Abdulmajid Tapa Tchermoev

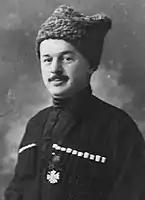

Abdulmajid Tapa Tchermoev (1882 – August 28, 1937) was a North Caucasian statesman of Chechen origin, general, oil magnate and the first prime minister of the Mountainous Republic of the Northern Caucasus. He was in office from 11 May 1918 until December 1918. His official title was "General Tchermoeff, Prime Minister of the Mountainous Republic of the Northern Caucasus".